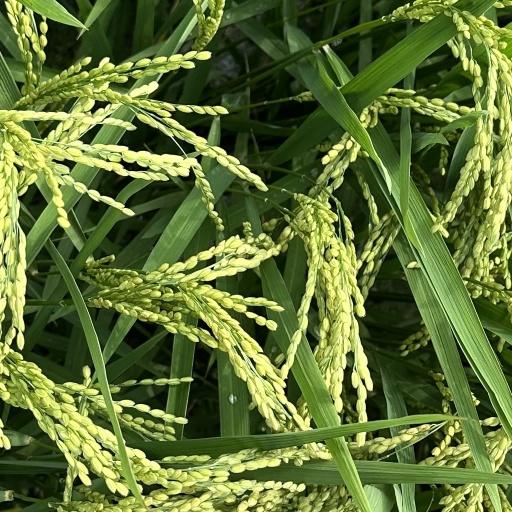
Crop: rice